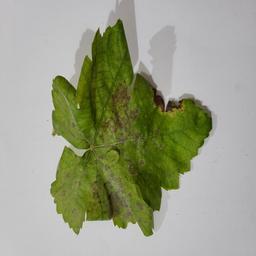
Label: Powdery Mildew